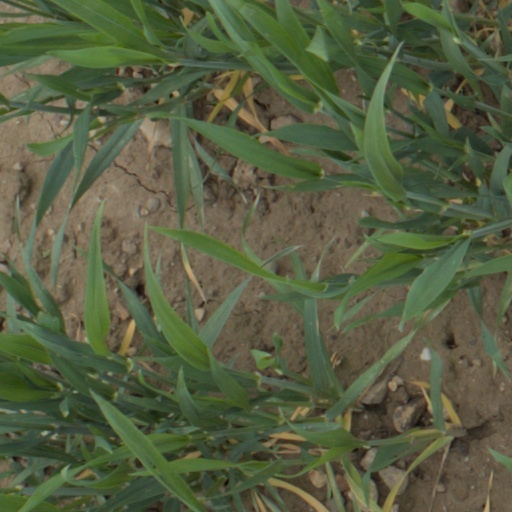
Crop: wheat